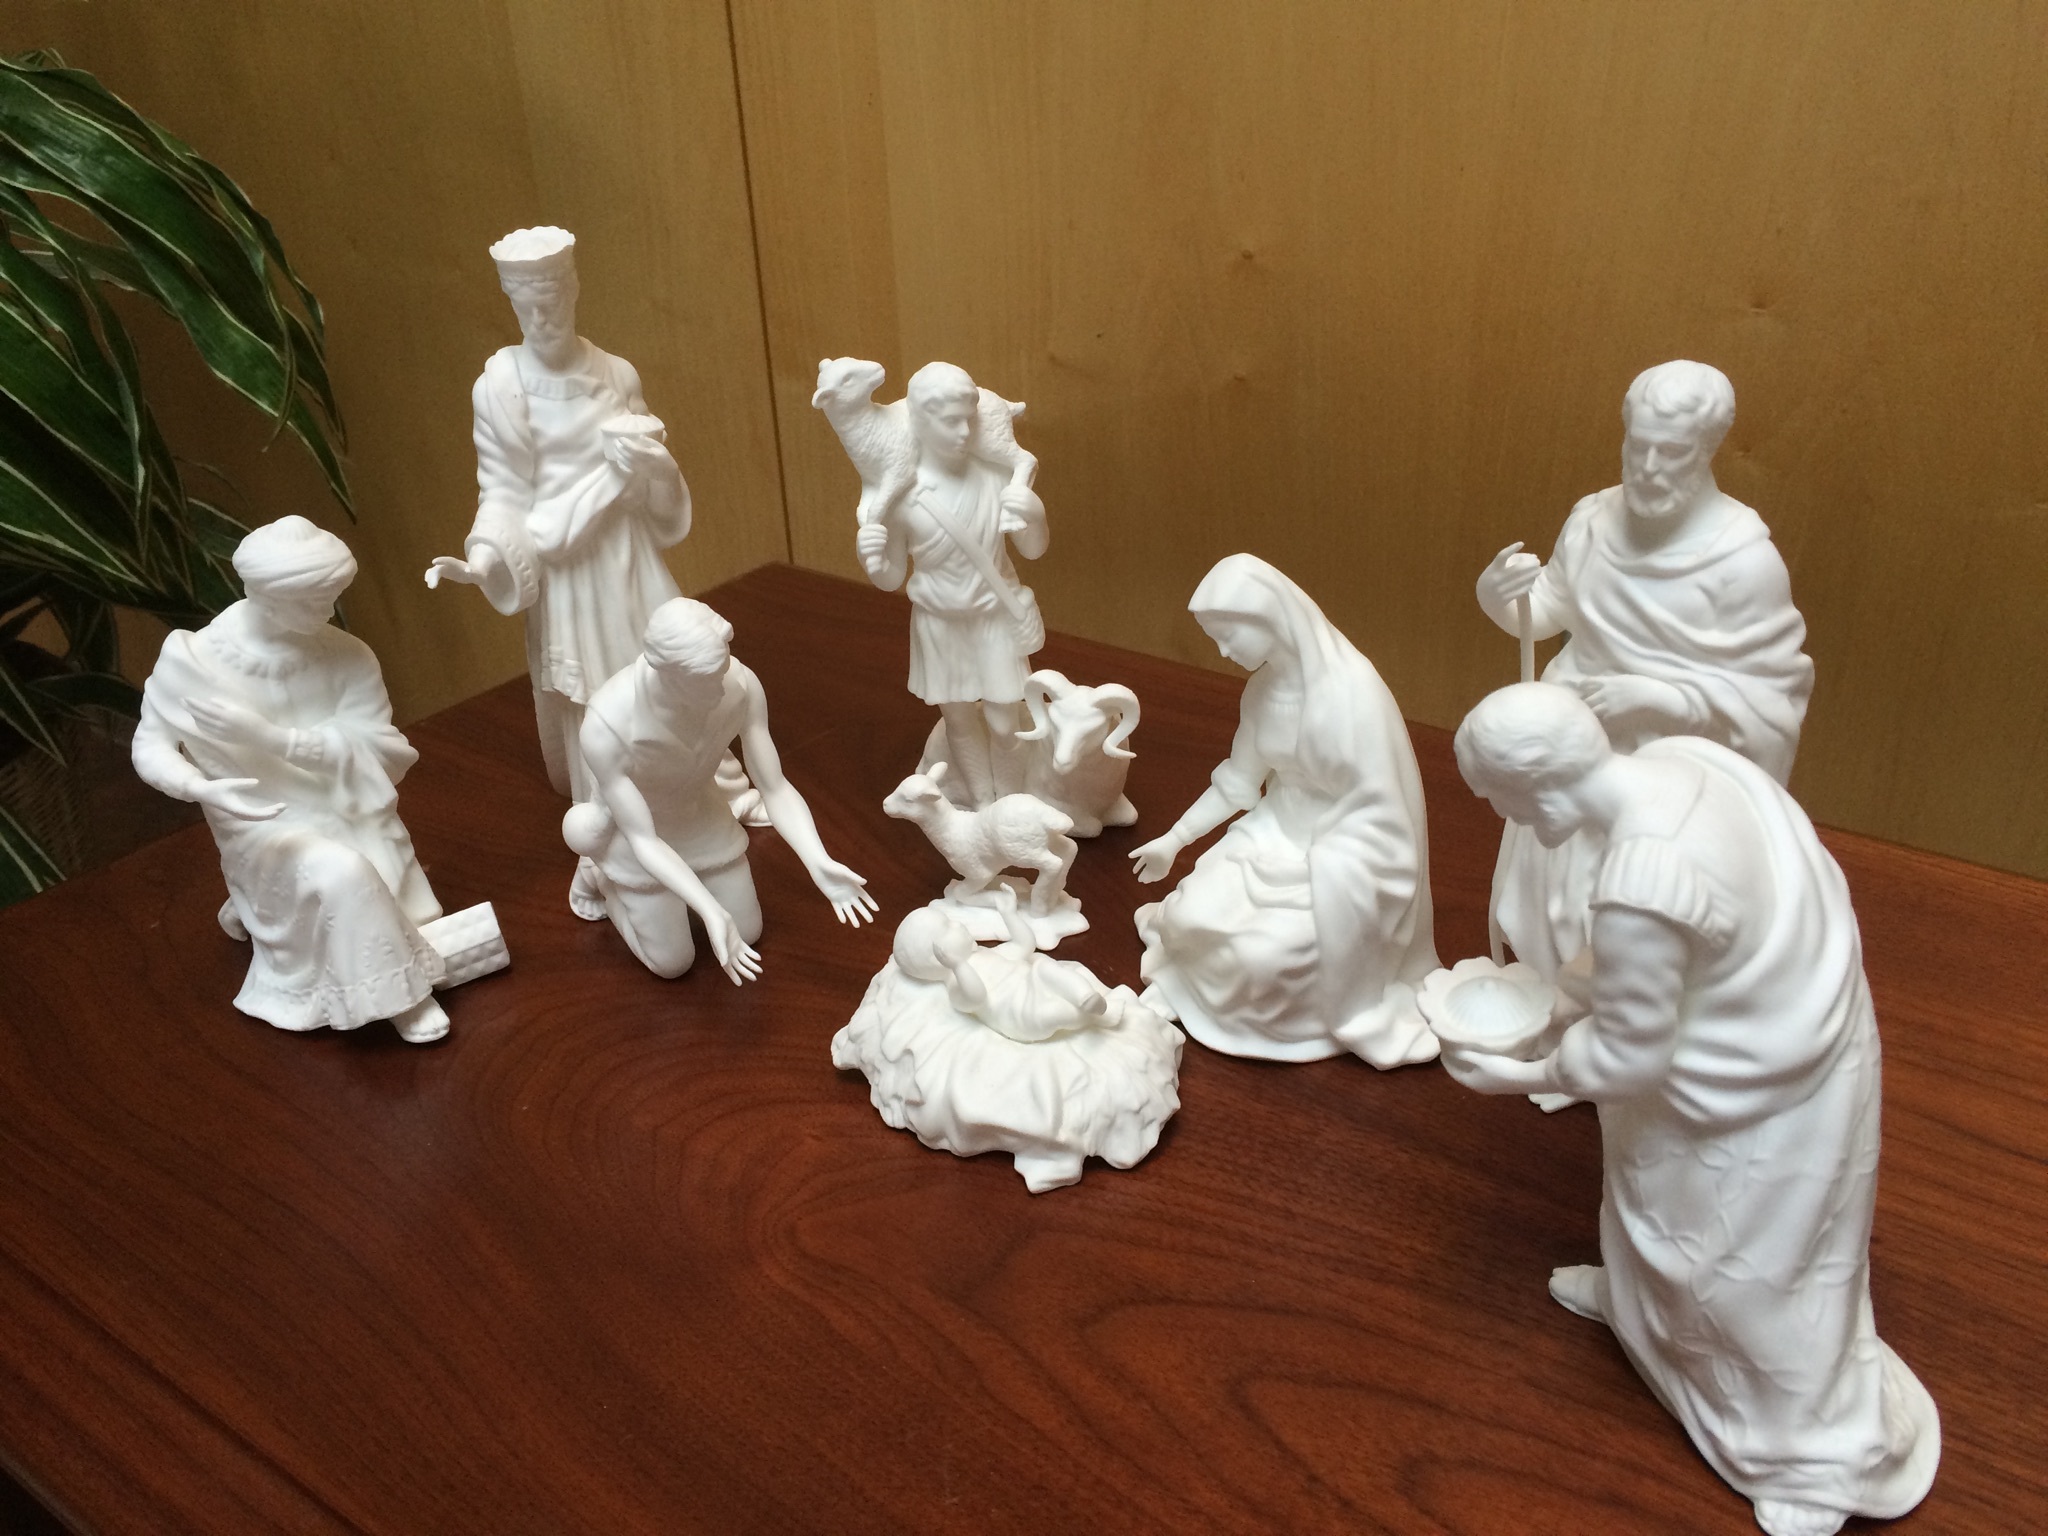
white, statue, dance, christmas, toy, sculpture, nativity, art, figurine, human positions, christmas nativity